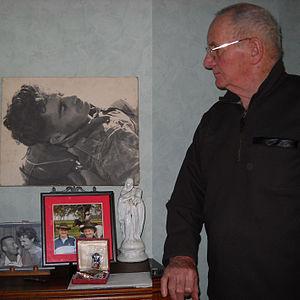
Le lt-colonel (er) Martial Chevalier, secrétaire particulier du général Marcel Bigeard au 6e BPC en Indochine, puis au 3e RPC en Algérie, regarde la photo du sergent-chef René Sentenac blessé mortellement à Timimoun le 22 novembre 1957, photo prise par le photographe du régiment, Marc Flament, peu de temps avant son décès (photo (c) 2011 Didier de Trarieux-Lumière - LumièreBro Productions).
René Sentenac est un sous-officier français qui s'est particulièrement illustré à Dien Bien Phu pendant la guerre d'Indochine.